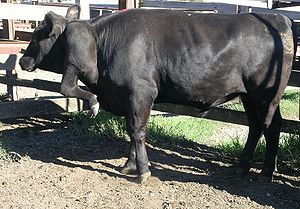
Polymeli
Fembenet tyr, der ellers er normal i øvrige henseender
Polymeli betyder tilstedeværelse af overflødige lemmer. Dets antonym er ameli, der således betyder mangel på lemmer.